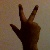
The image shows a hand gesture representing the number 3 in Indian Sign Language.